Herman Melville

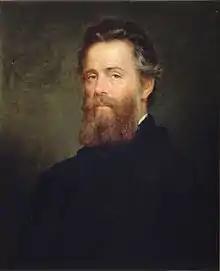
Melville in 1870

Herman Melville (born Melvill; August 1, 1819 – September 28, 1891) was an American novelist, short story writer, and poet of the American Renaissance period. Among his best-known works are "Moby-Dick" (1851); "Typee" (1846), a romanticized account of his experiences in Polynesia; and "Billy Budd, Sailor", a posthumously published novella. At the time of his death Melville was not well known to the public, but 1919, the centennial of his birth, was the starting point of a Melville revival. "Moby-Dick" would eventually be considered one of the great American novels.